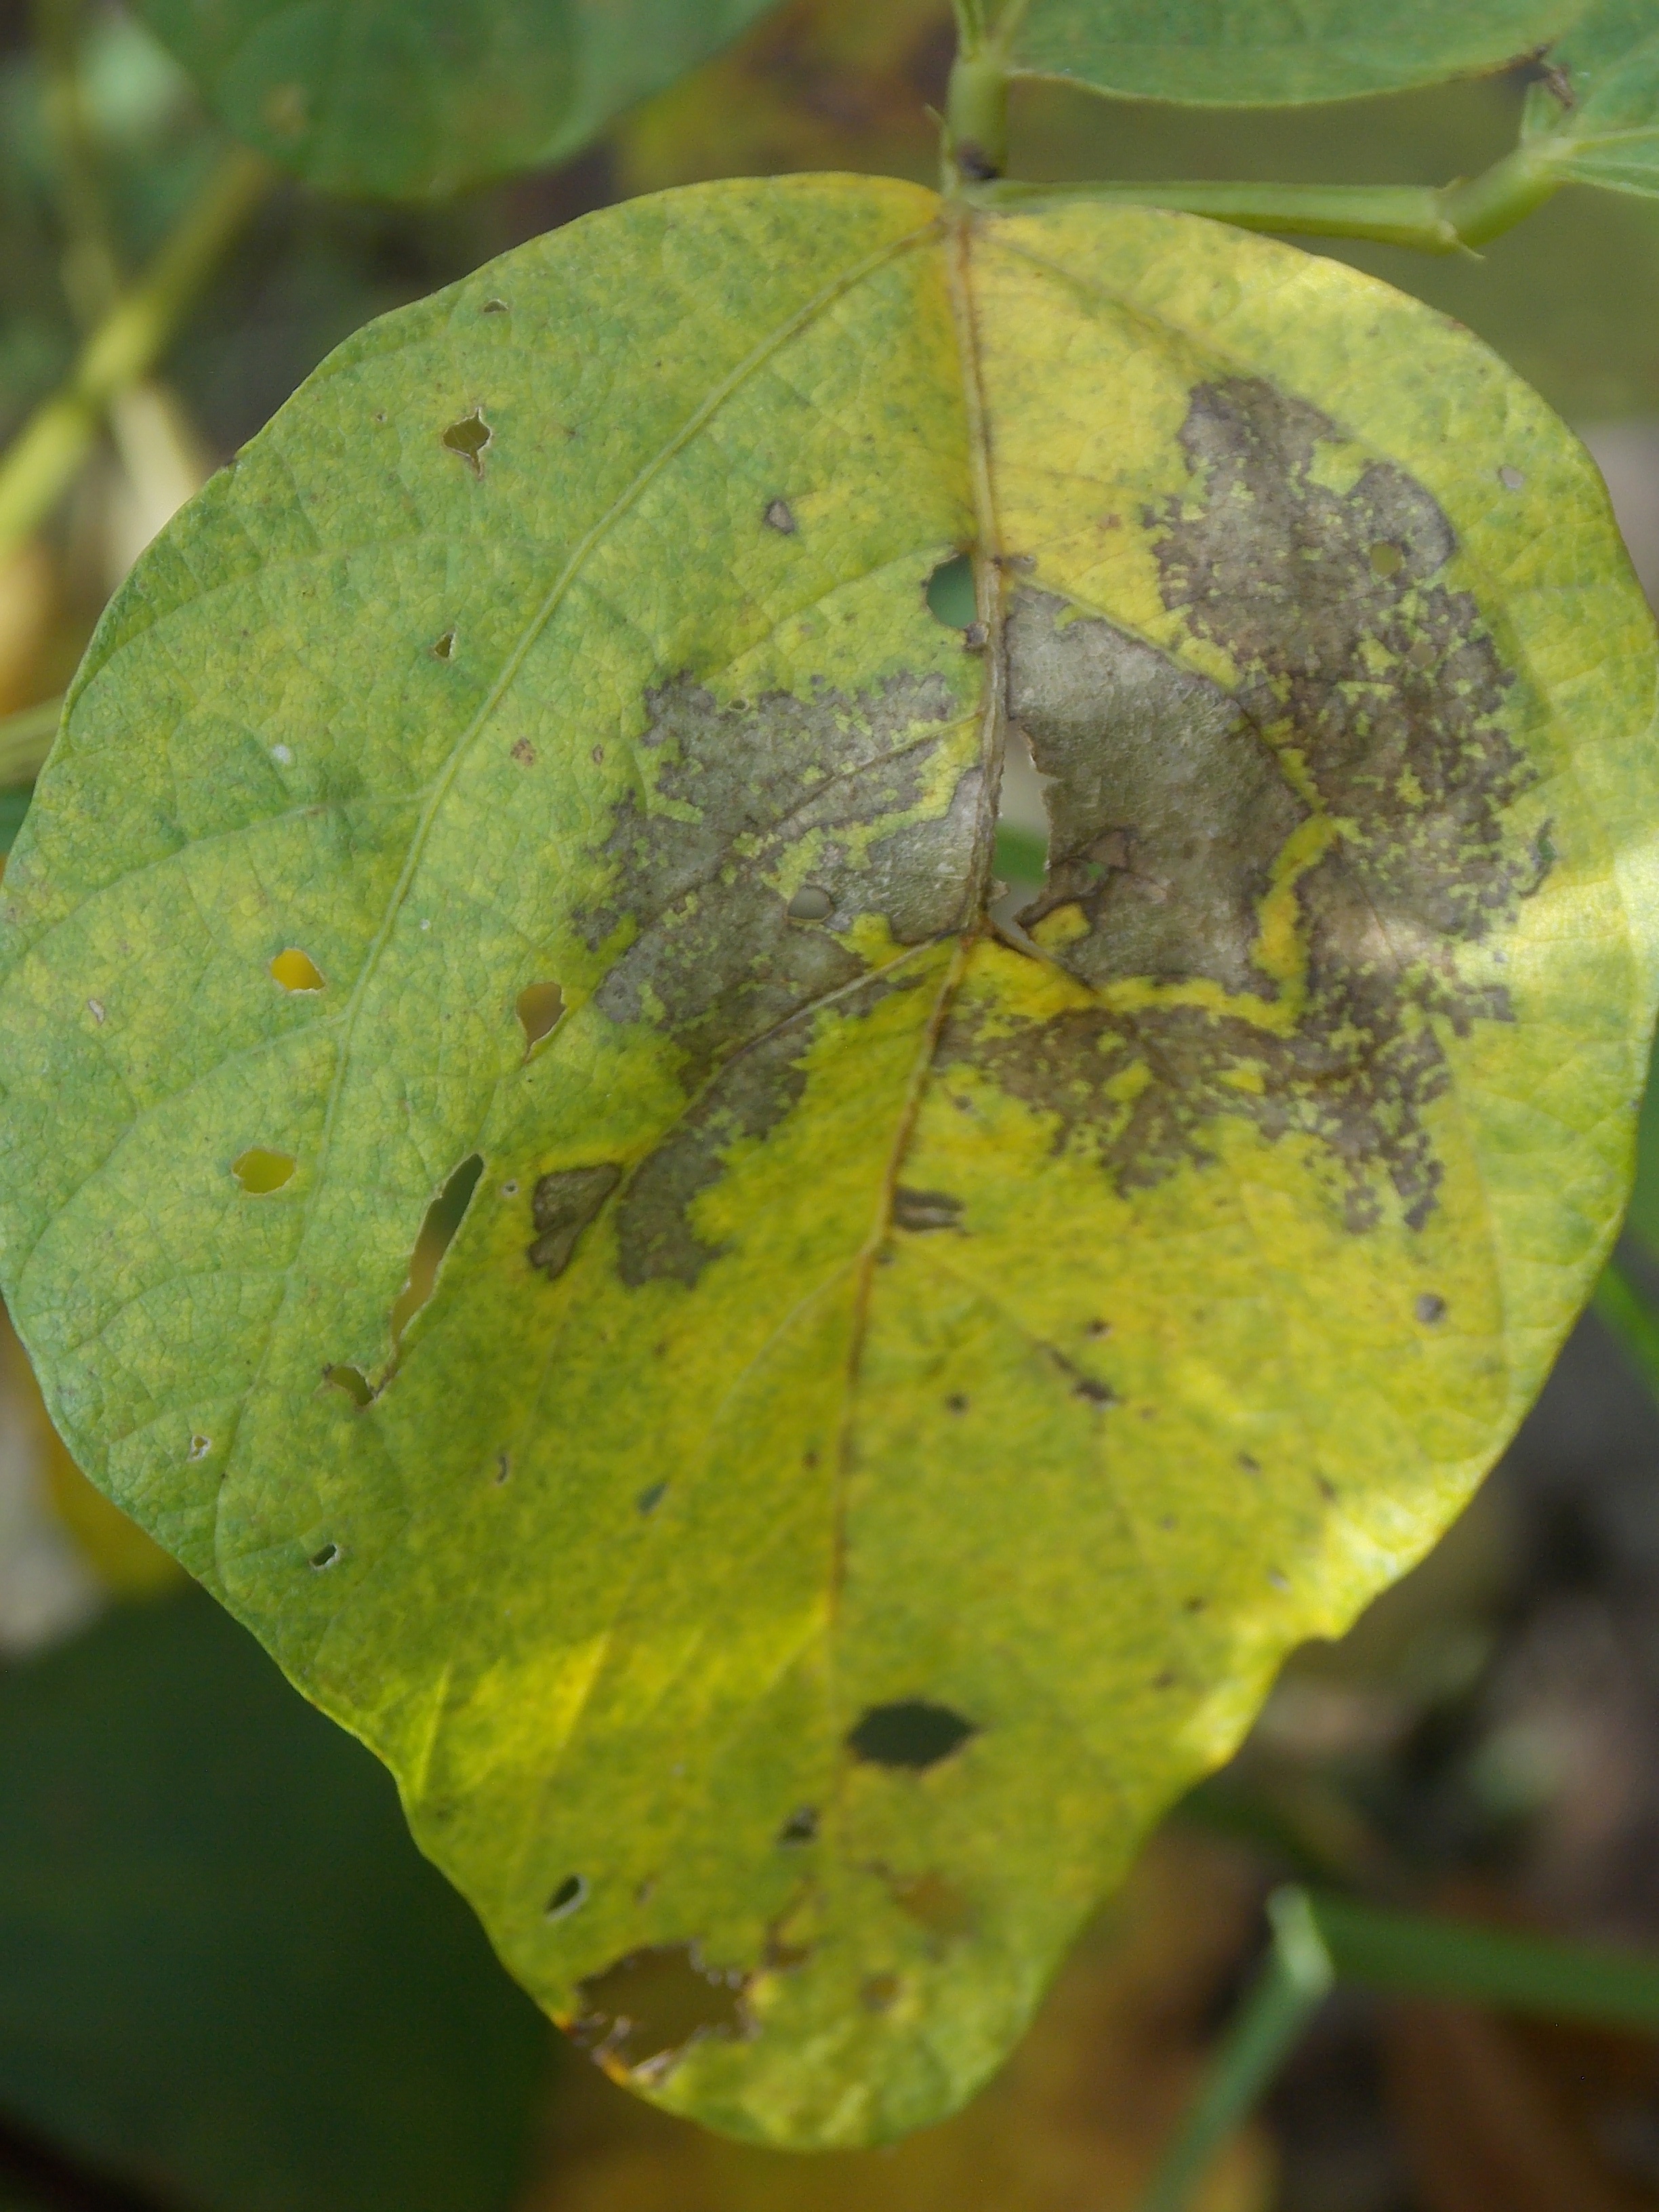
Label: Disease